Plymouth, Massachusetts

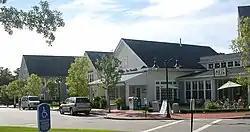
The Pinehills residential development

Plymouth has a humid continental climate ("Dfb") which is the predominant climate for Massachusetts. Due to its location on the Atlantic Ocean, humidity levels can be very high year-round. Plymouth's coastal location causes it to experience warmer temperatures than many inland locations in New England. Summers are typically hot and humid, while winters are cold, windy and often snowy.